Bhupesh Baghel

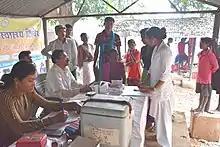
Health checkup at one of Haat Bazaar Clinics in Dantewada district of Chhattisgarh

The 2226 km long '"Ram Van Gaman Path"' is being developed for with a budget of Rs 137.45 crore. "'Ram Van Gaman Path"' begins from the Surguja district in northern Chhattisgarh, traverses through the state, and ends in the Sukma district.